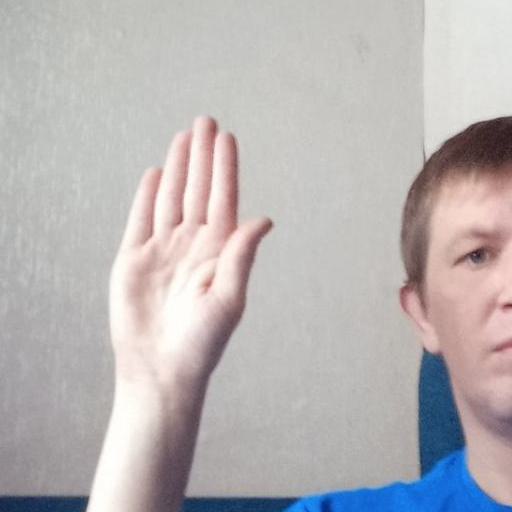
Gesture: stop